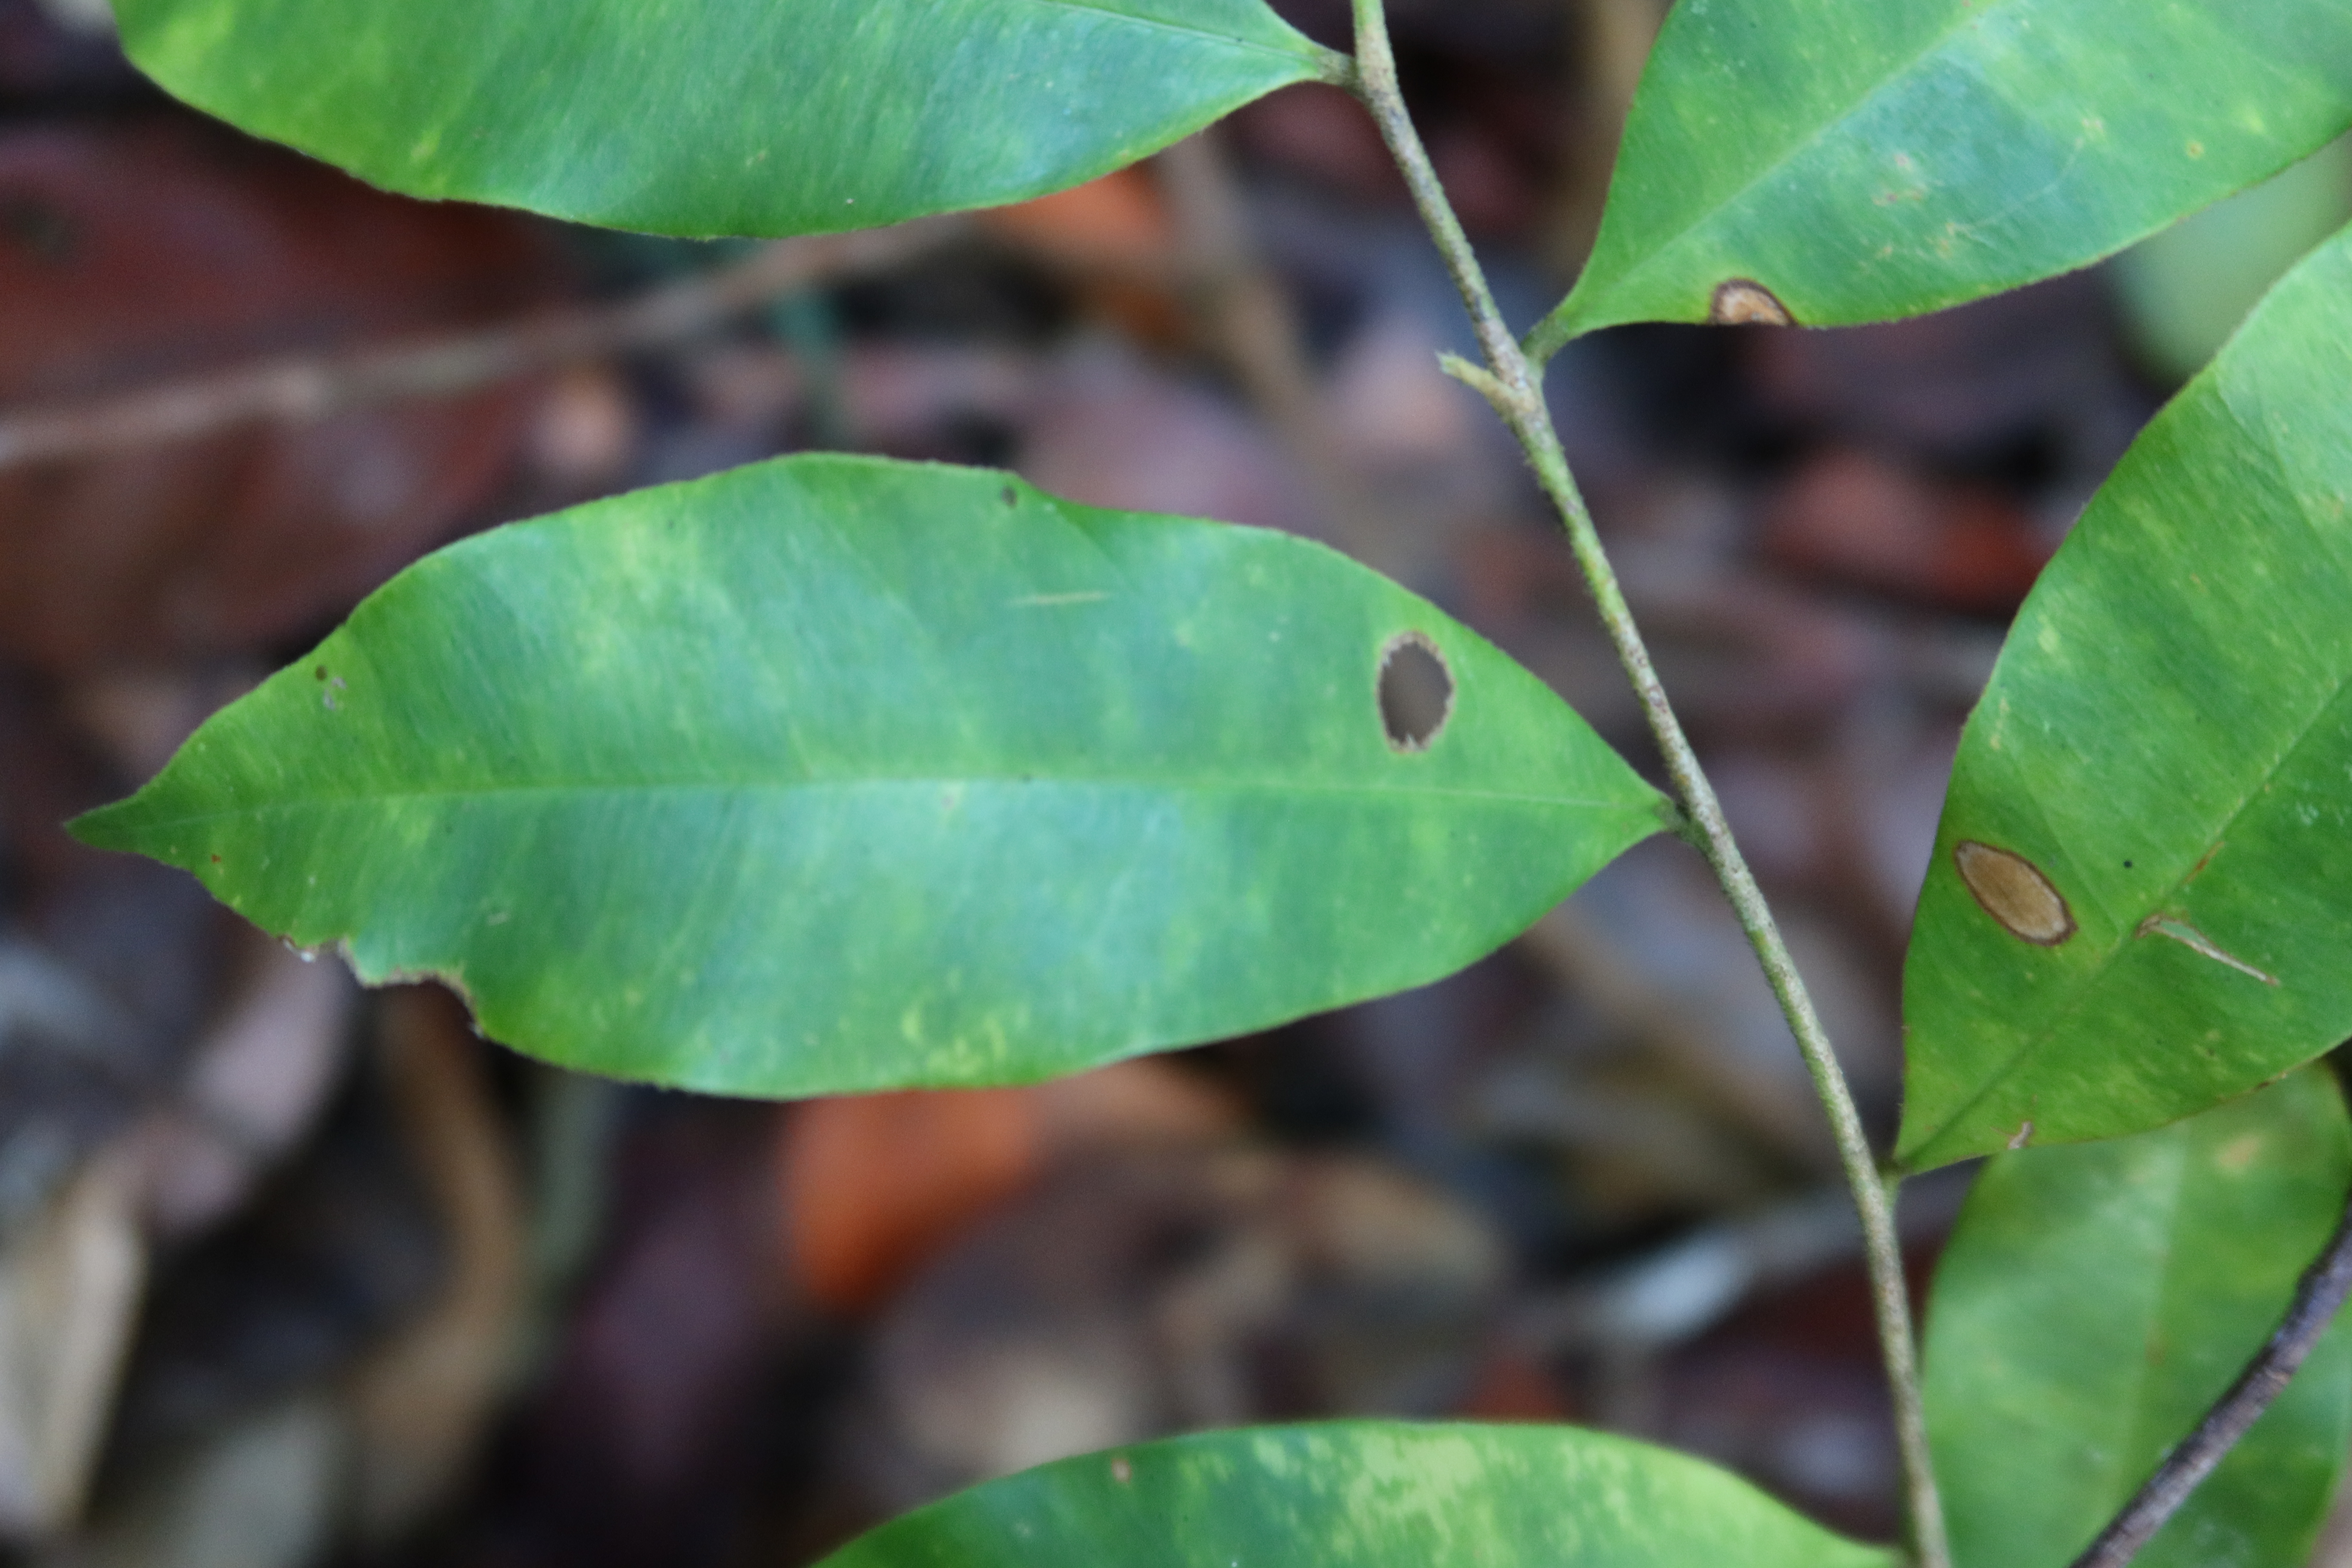
Label: Brown spots